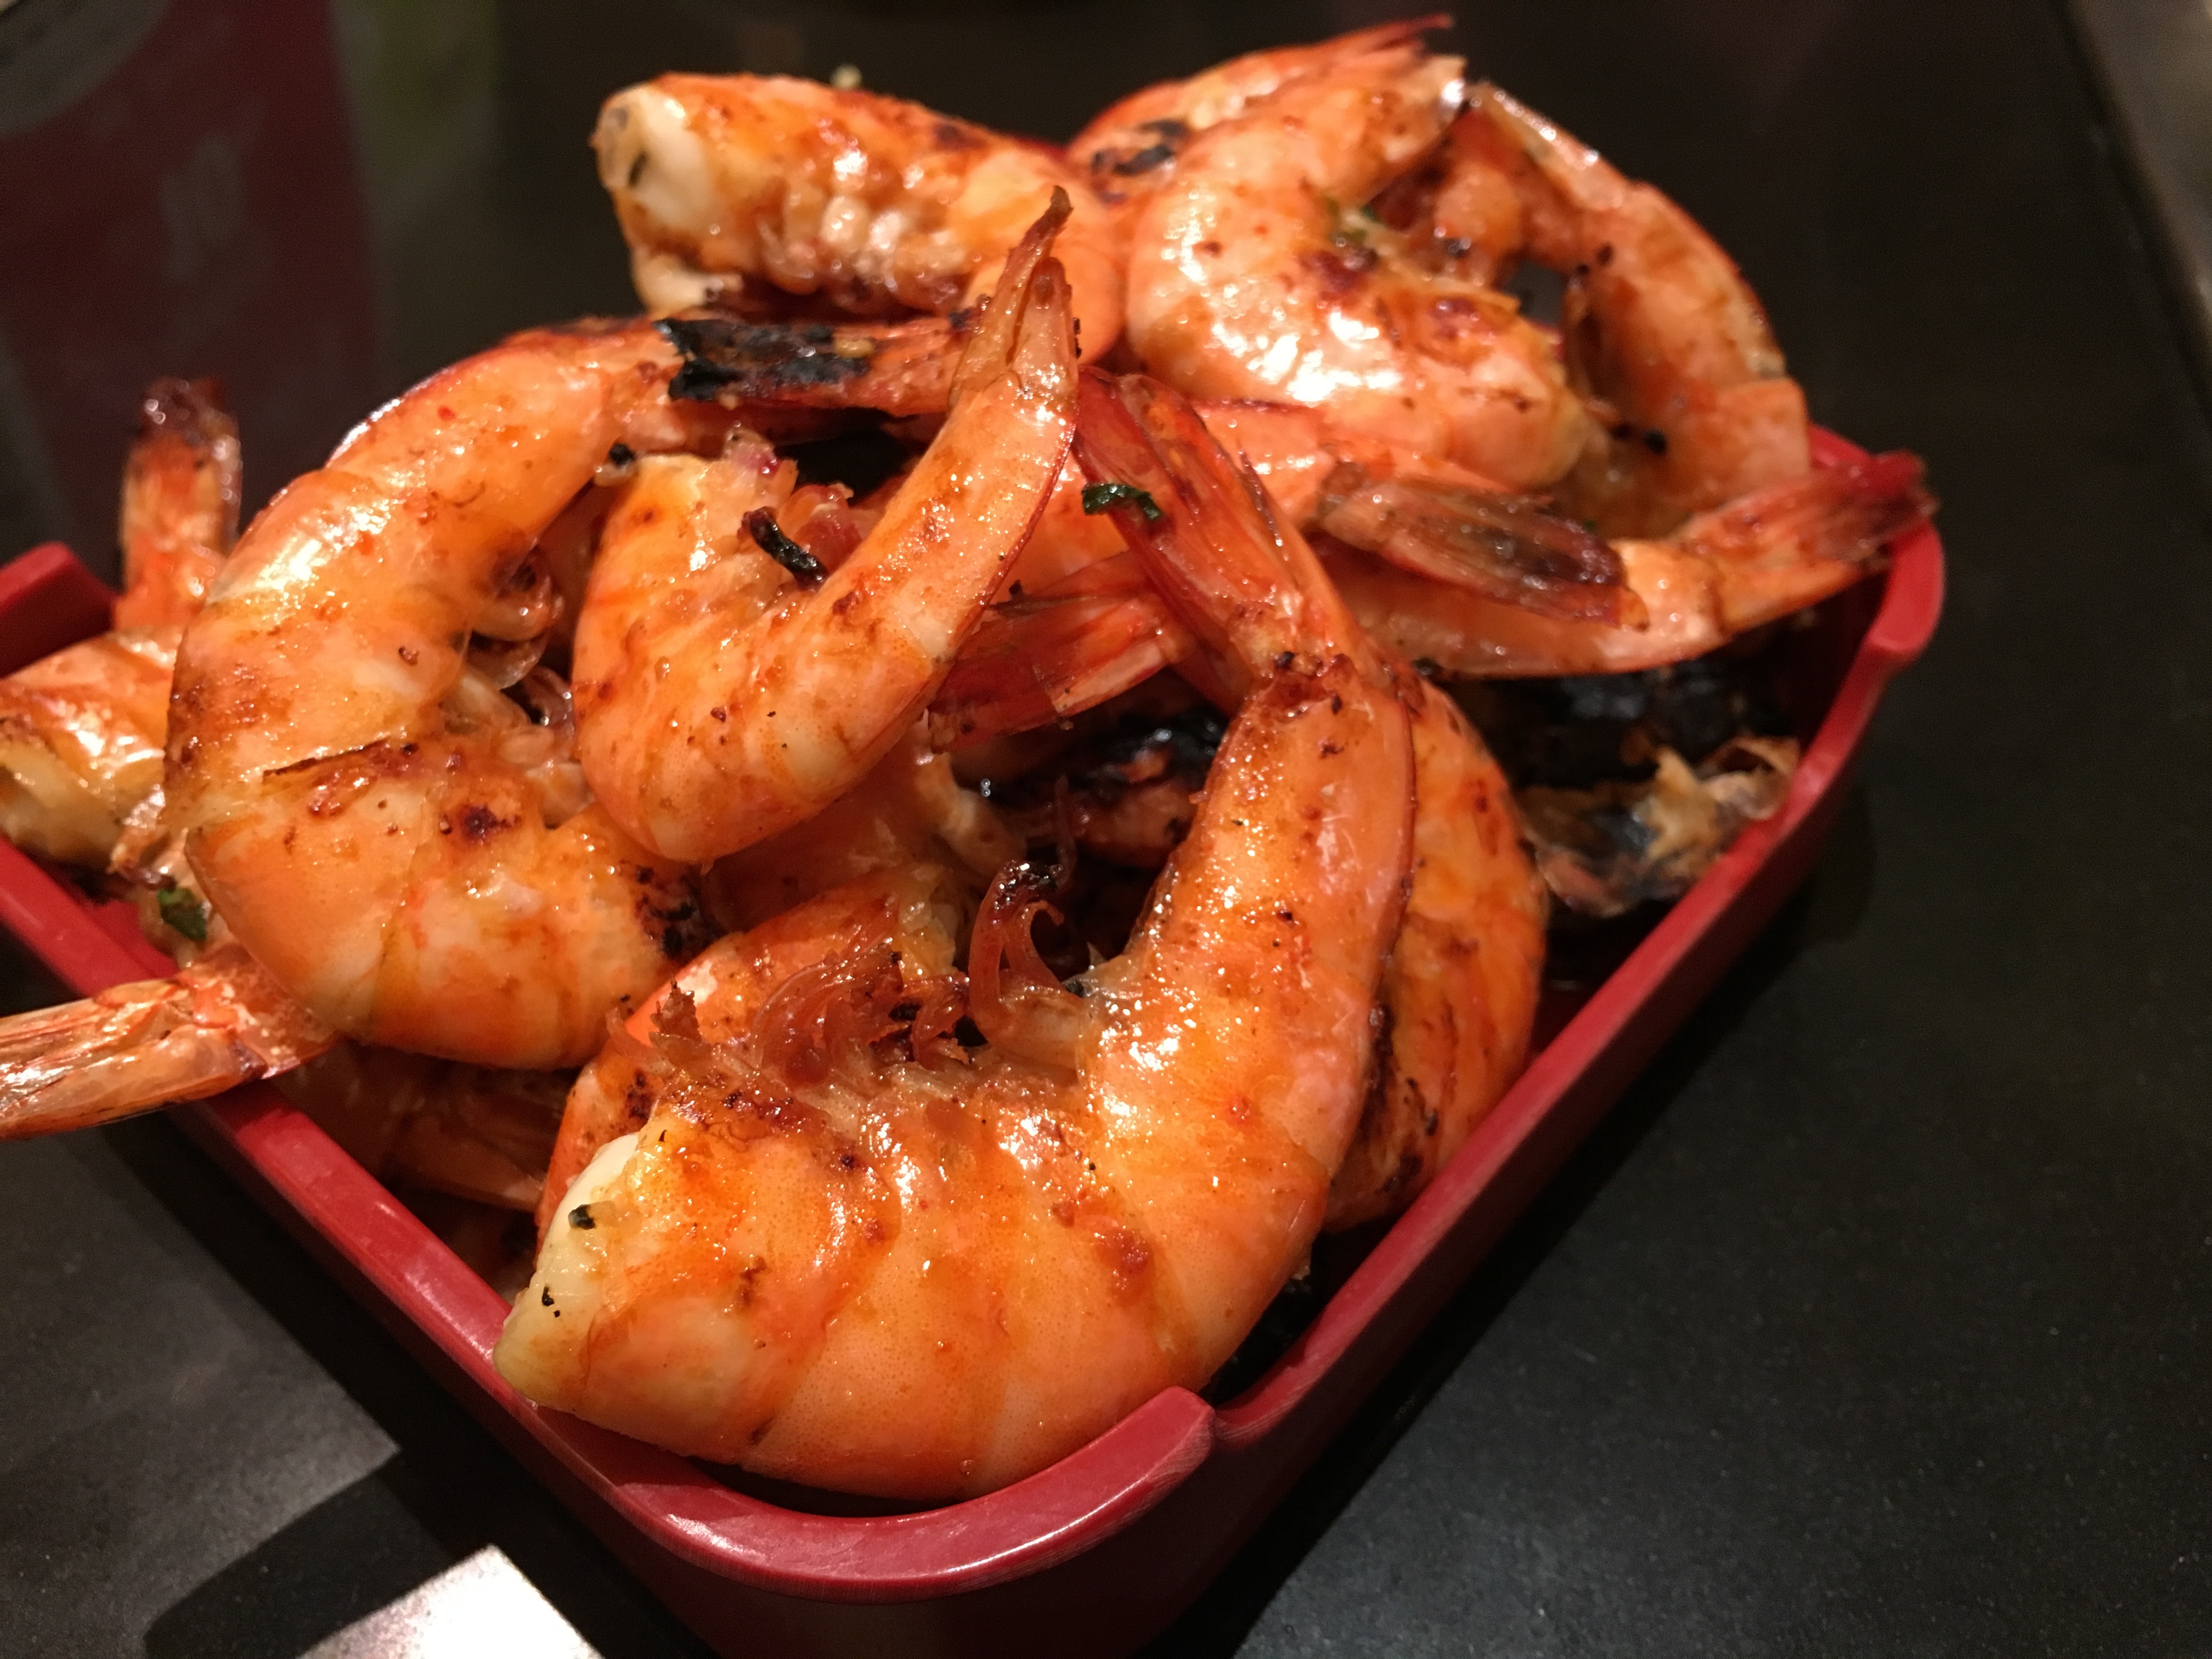
sea, restaurant, dish, meal, food, cooking, seafood, lunch, cuisine, delicious, buffet, invertebrate, shrimp, crustacean, cooked, eating, dinner, prawn, scampi, decapoda, animal source foods, seafood boil, caridean shrimp, dendrobranchiata